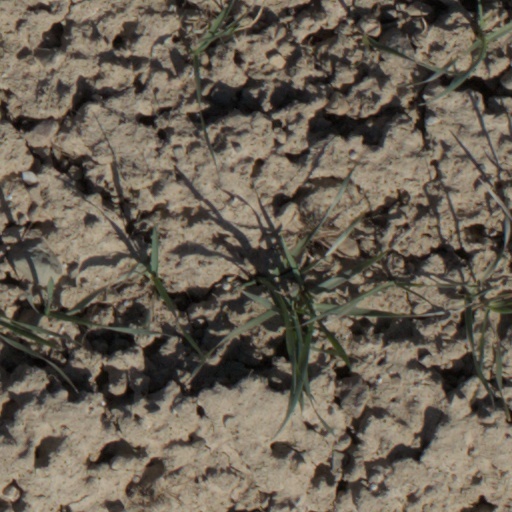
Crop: wheat